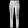
Label: Trouser